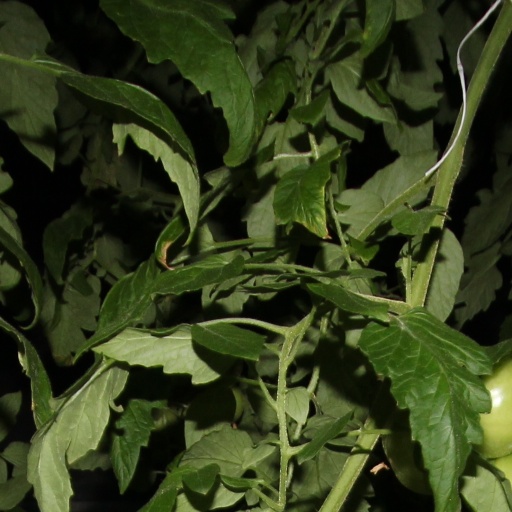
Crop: tomato